Bicentennial Park (Oklahoma City)

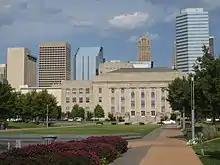
The park with downtown Oklahoma City in the background, 2019

Bicentennial Park is an urban park in Oklahoma City, in the U.S. state of Oklahoma. The park is located east of Civic Center Music Hall, and is bordered by Couch Drive on the north, Colcord Drive on the south, and Walker Avenue on the east.